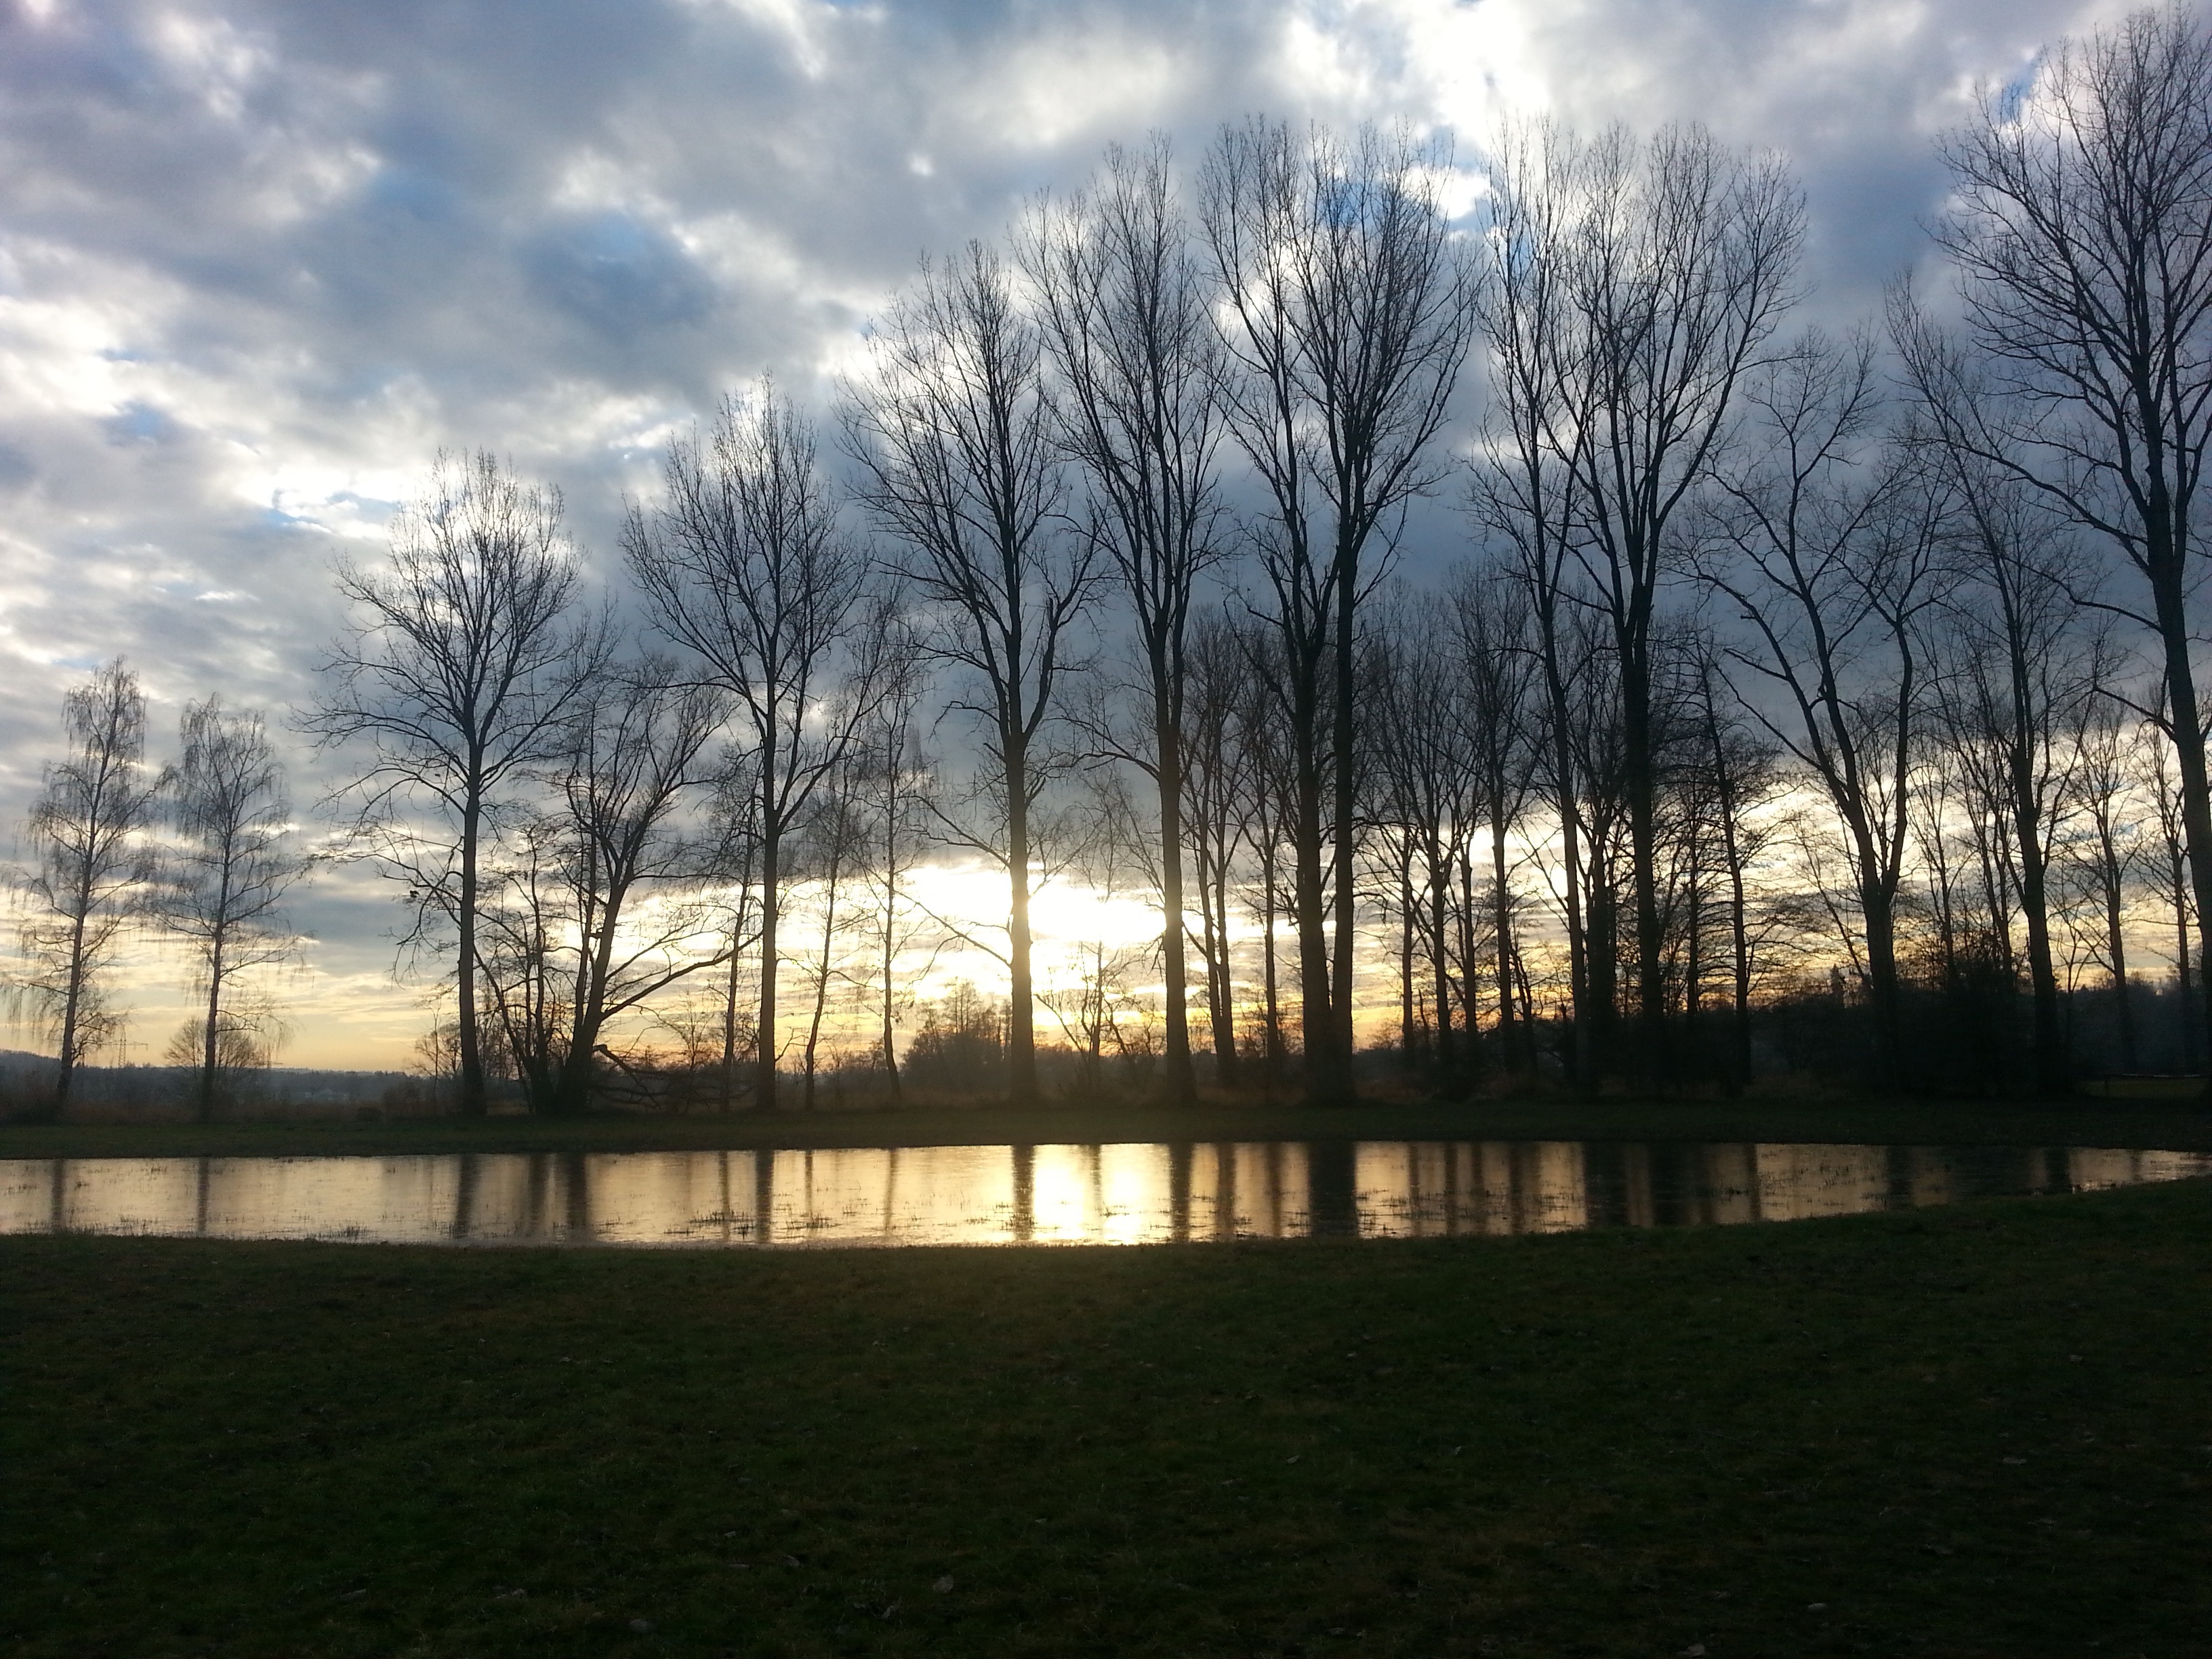
landscape, tree, nature, grass, light, cloud, plant, sky, sun, sunrise, sunset, sunlight, morning, lake, dawn, dusk, evening, reflection, rest, clouds, mood, as smooth as glass, atmospheric phenomenon, woody plant